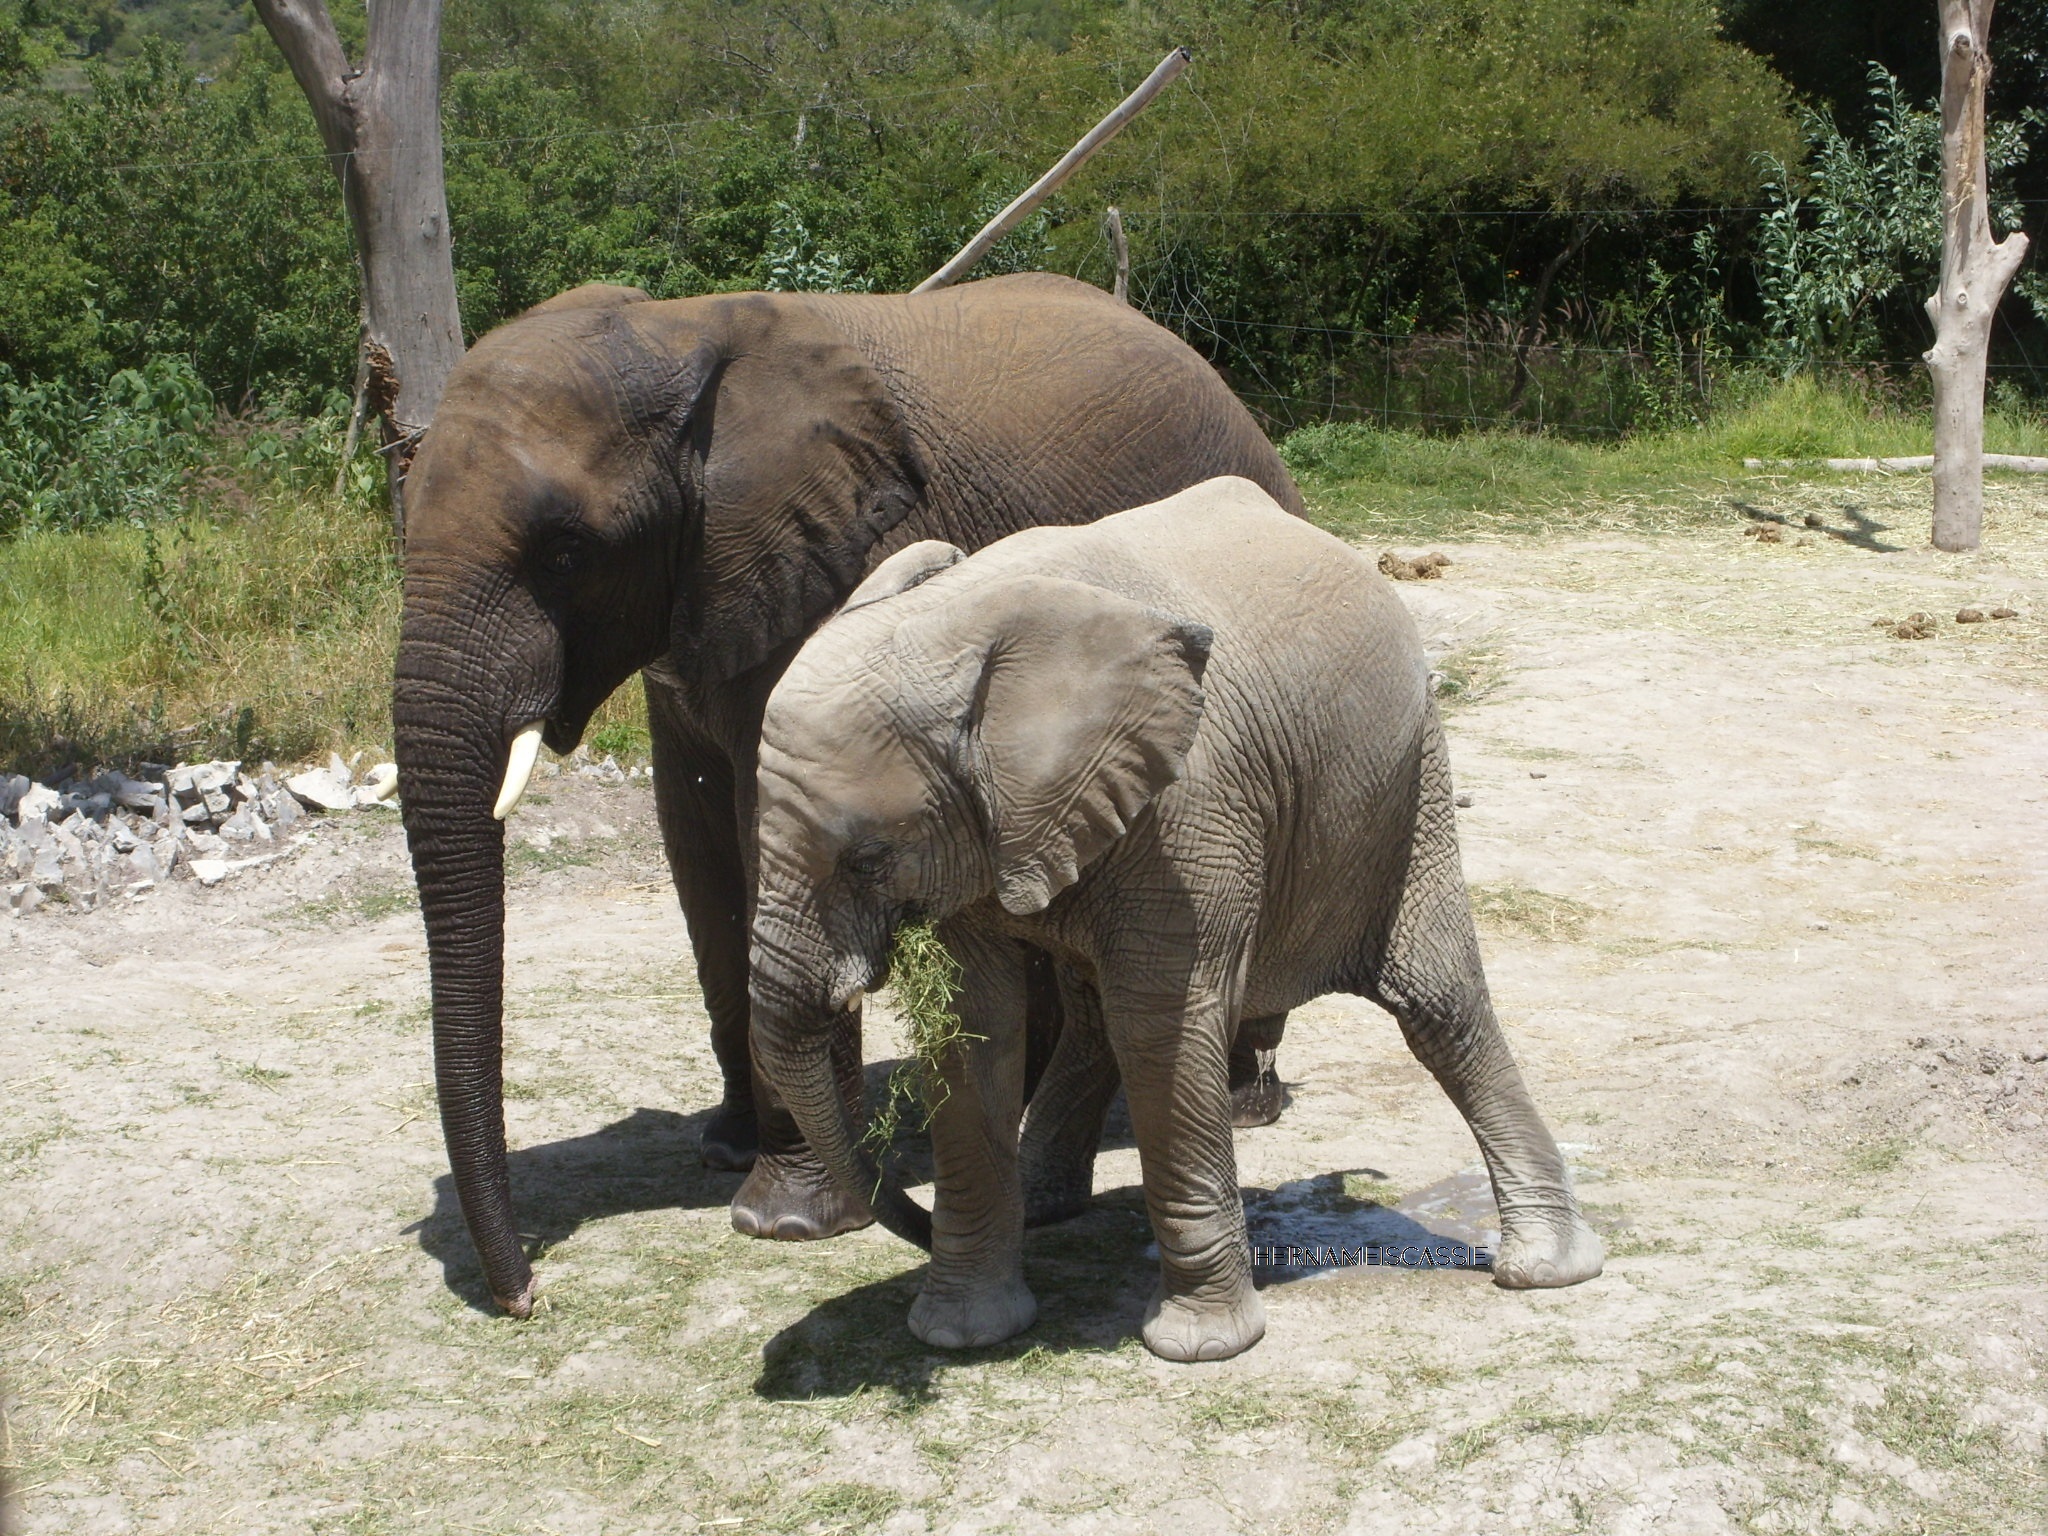
nature, wilderness, wildlife, zoo, journey, mammal, baby, fauna, elephant, animals, ears, safari, gorgeous, indian elephant, african elephant, elephants and mammoths, mahout, africam safari